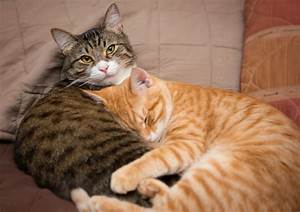
Label: gatto